Hibari no kanashiki hitomi

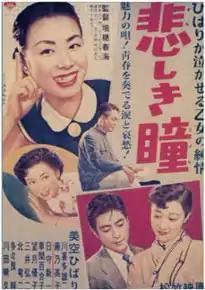
Japanese movie poster

is a 1953 black-and-white Japanese film directed by Mizuho Shunkai.